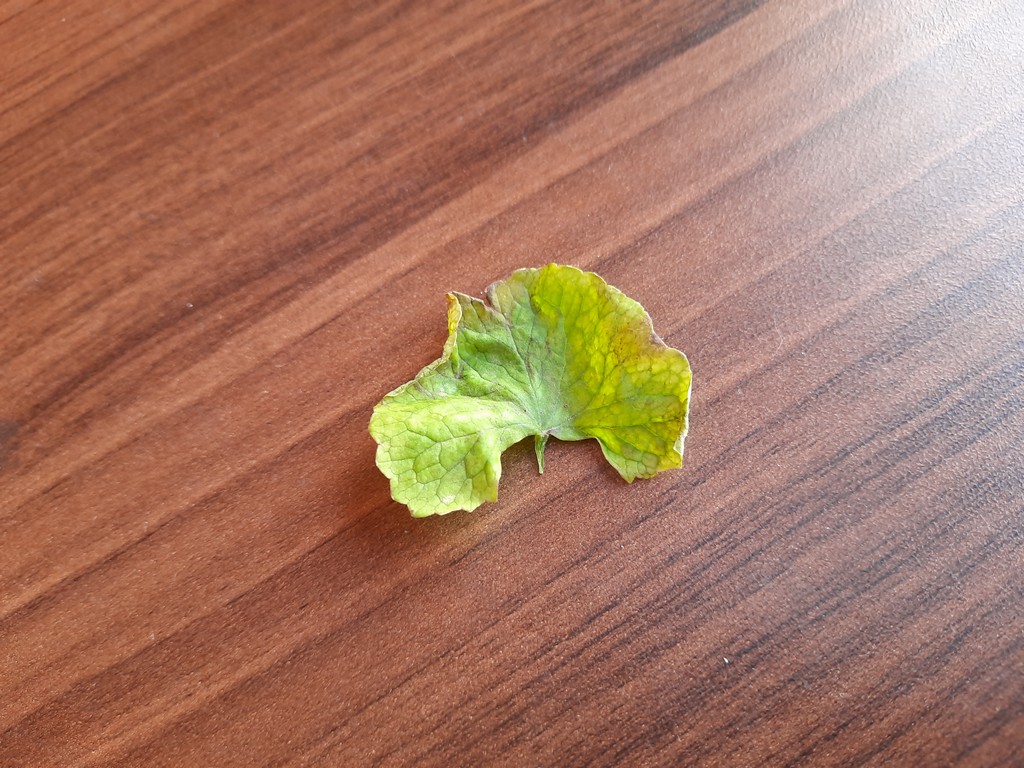
Label: Unhealthy